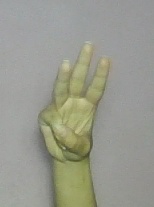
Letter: thaa